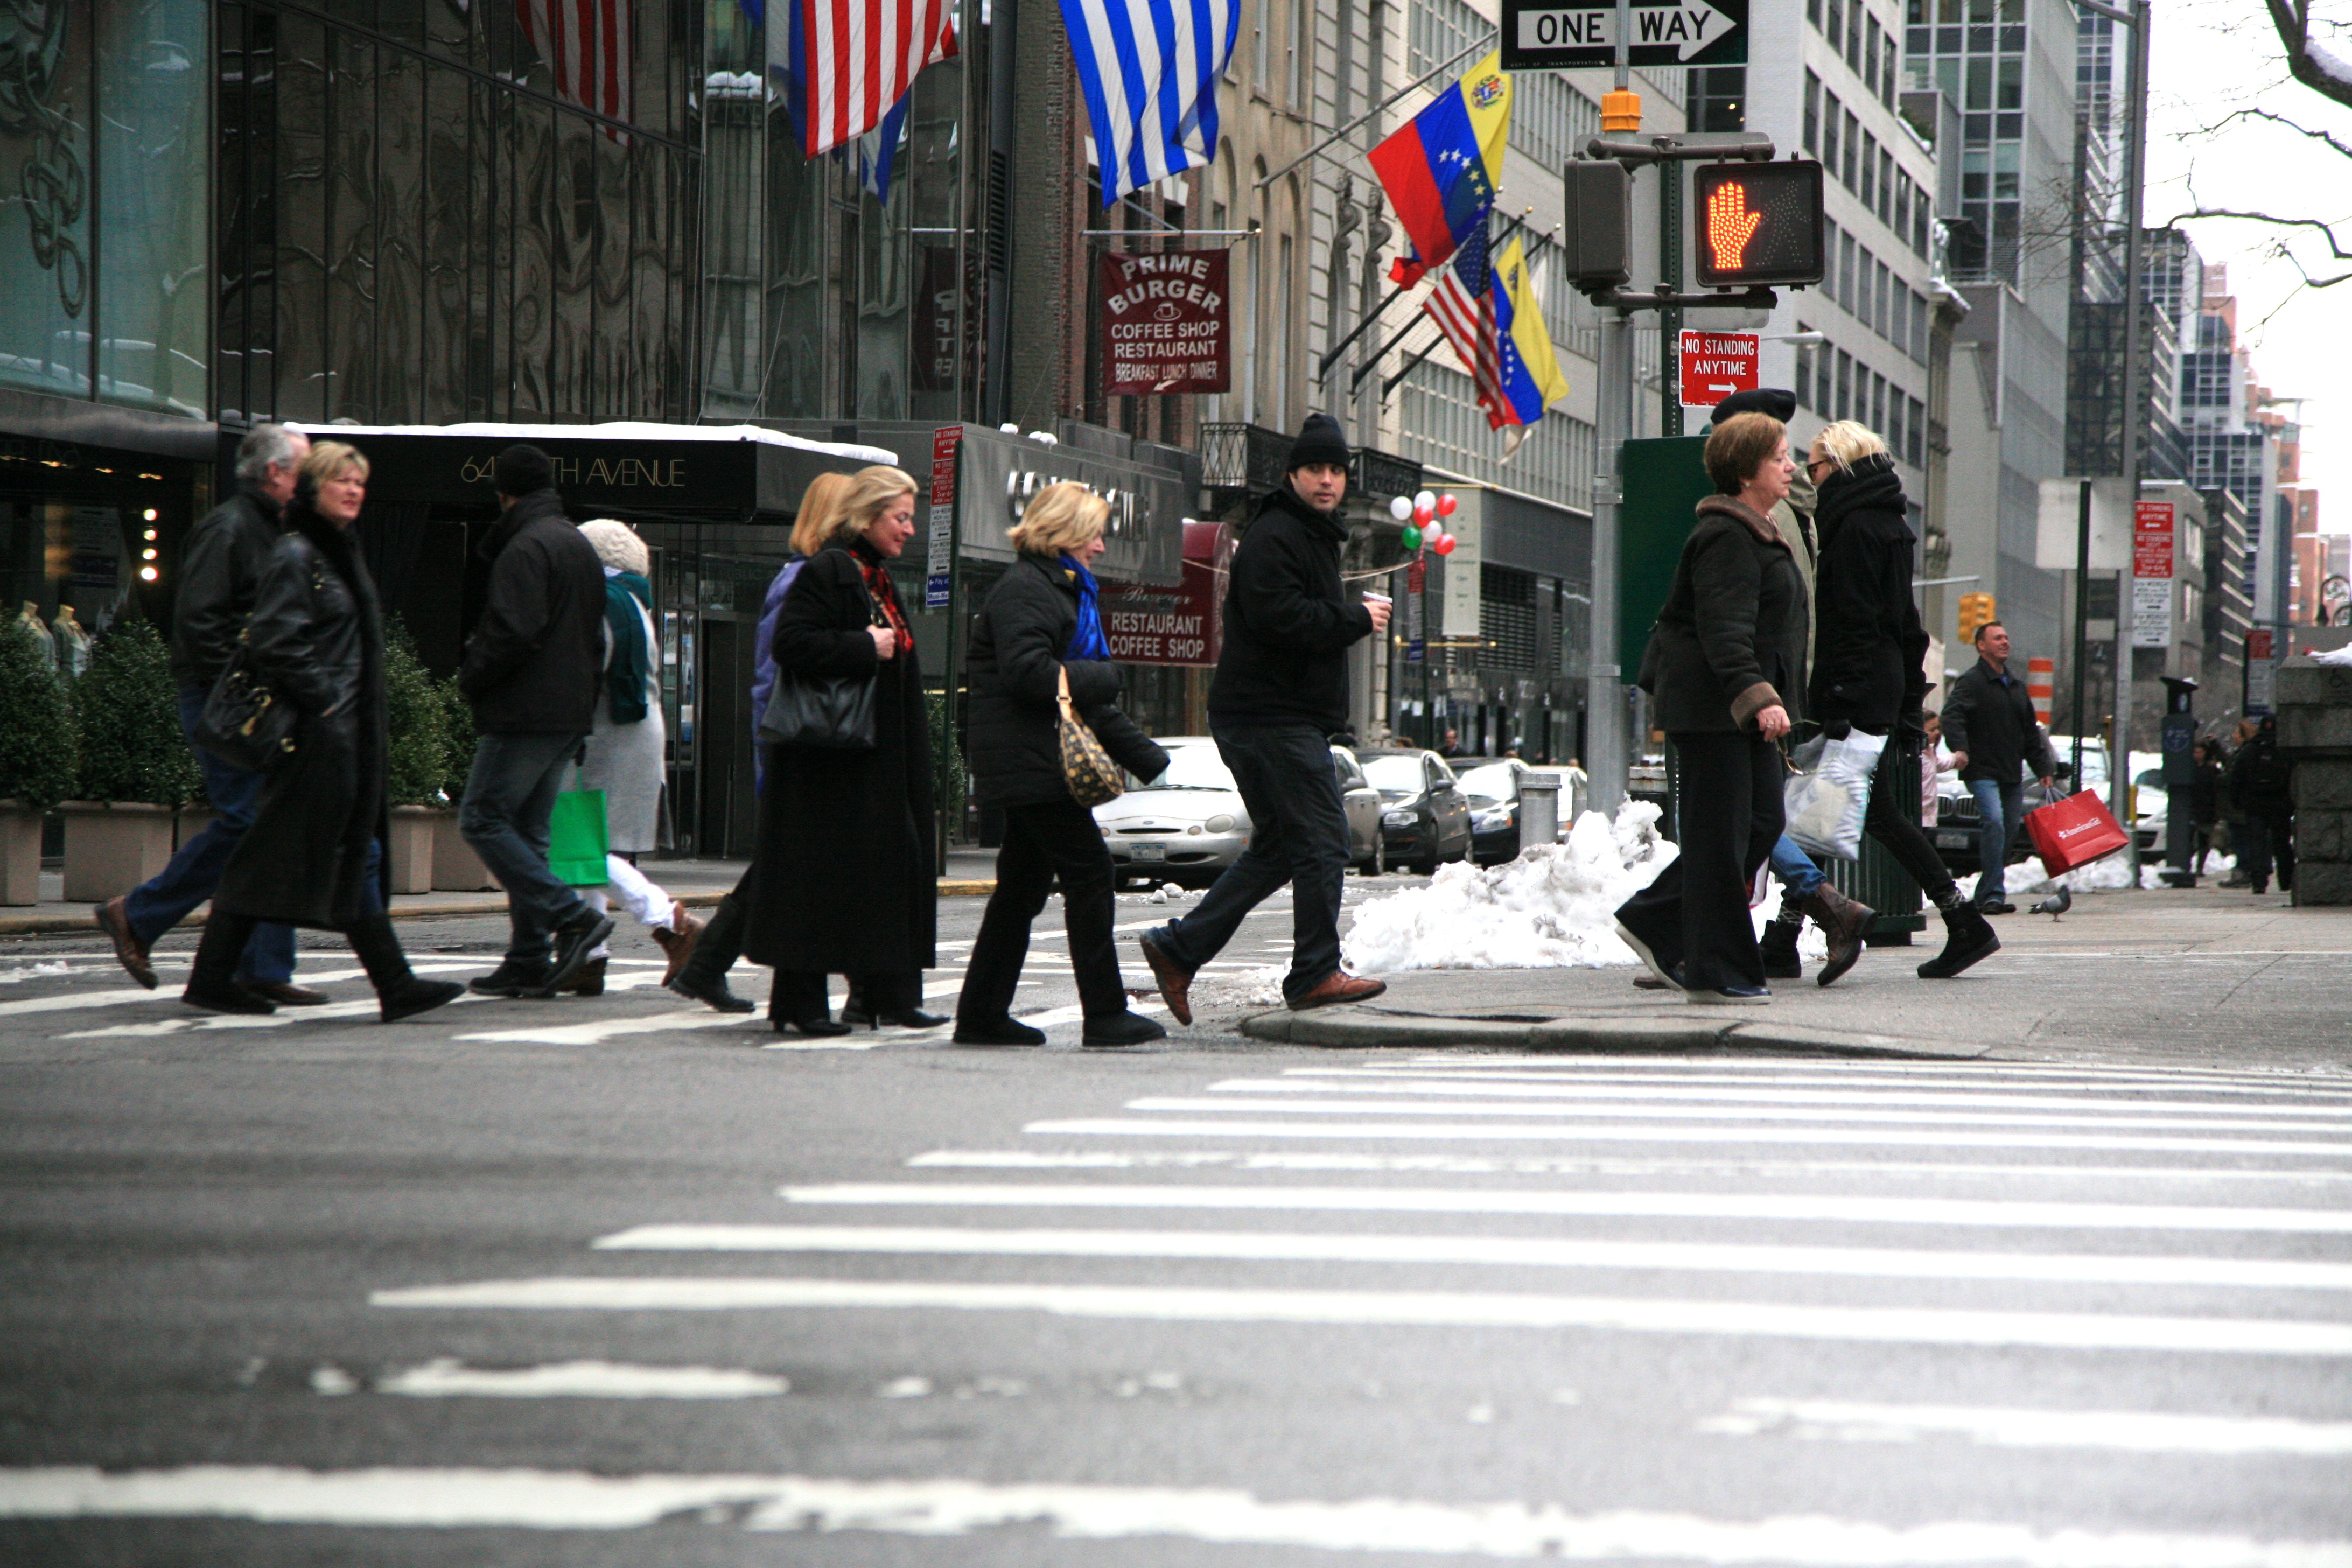
pedestrian, road, street, manhattan, crowd, nyc, lane, newyork, infrastructure, newyorkcity, ny, 5d, zebra crossing, demonstration, canon5d, midtown, selection, ef24105mmf4lisusm, newyorker, midtowneast, fifthavenue, pedestrian crossing